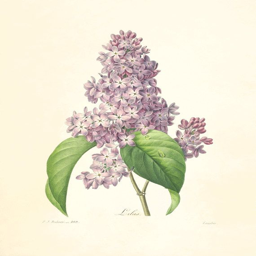
vintage lilac botanical print , a nod to the new scent .